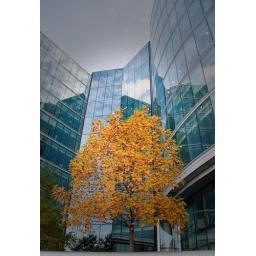
Orange leaves against the blue glass of the South Bank